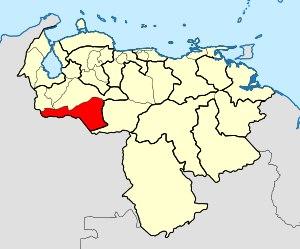
Le diocèse de Guasdualito est un diocèse de l'Église catholique au Venezuela, suffragant de l'archidiocèse de Mérida.